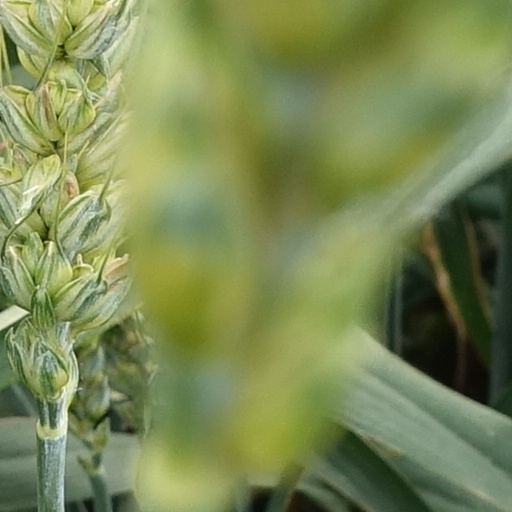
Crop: wheat